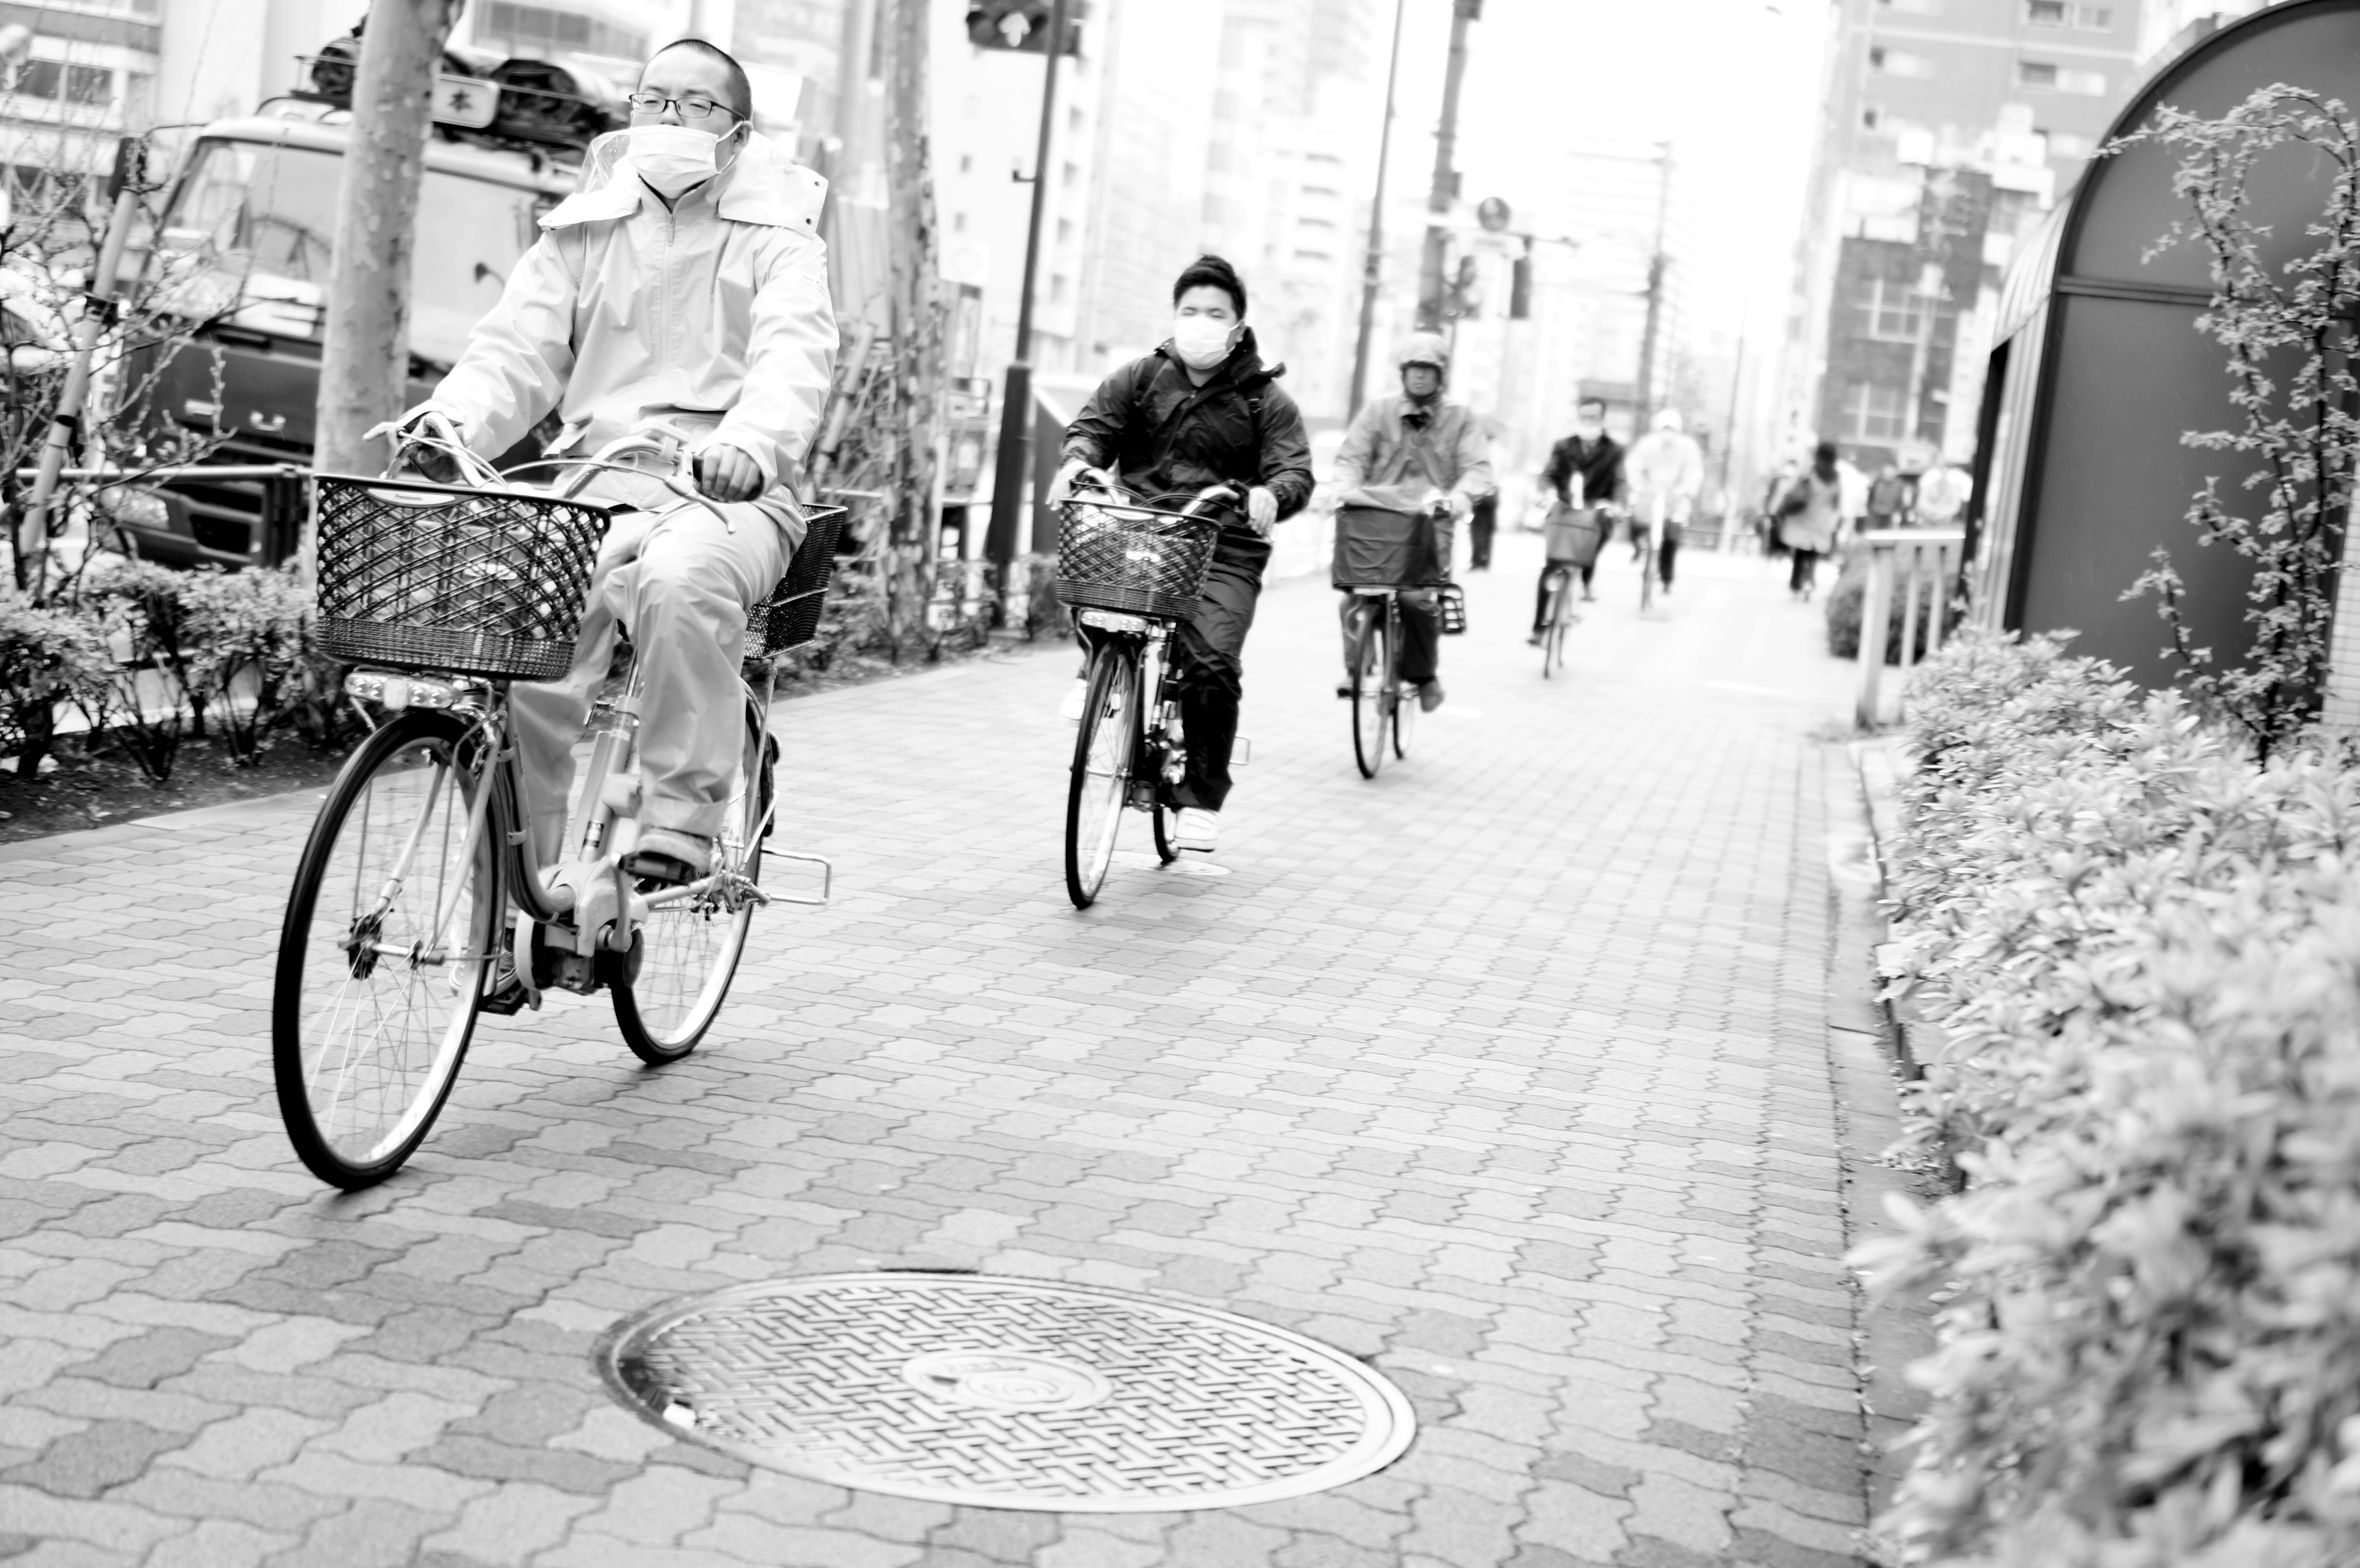
snow, winter, black and white, road, white, street, photography, bicycle, spring, vehicle, weather, monochrome, season, cycling, sports, infrastructure, snapshot, monochrome photography